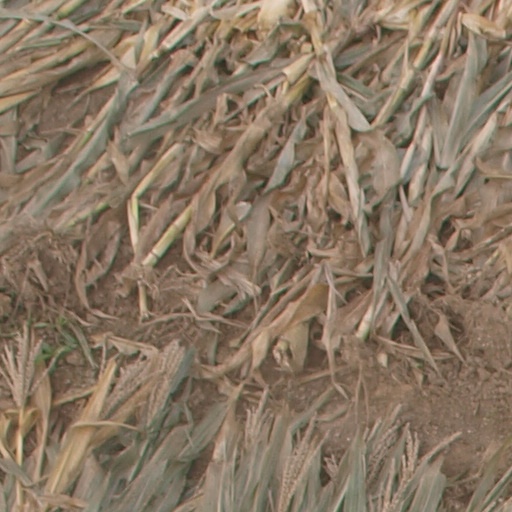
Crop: maize; corn